The Painted Bird (film)

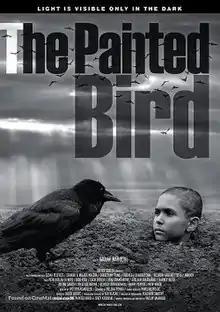
Official promotional poster

The Painted Bird (Interslavic: "Kolorovana ptica") is a 2019 internationally co-produced black and white war drama film written, directed and produced by Václav Marhoul. An adaptation of Jerzy Kosiński's novel of the same name, it is the first film to feature the Interslavic language; Marhoul stated that he decided to use Interslavic so that no Slavic nation would nationally identify with the story.